Iman (model)

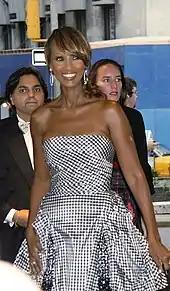
Iman Mohamed at the Metropolitan Opera opening night in 2006

Iman Mohamed appeared in two episodes of "Miami Vice", playing Dakotah in "Back in the World" (1985) and Lois Blyth in "Love at First Sight" (1988). She also had a guest role as Mrs. Montgomery on "The Cosby Show" (1985). In 1988, she appeared as Marie Babineaux in an episode of "In the Heat of the Night". In the mid-2000s, Iman Mohamed spent two years as the host of Bravo TV's fashion-themed show, "Project Runway Canada". In November 2010, along with her friend and colleague, designer Isaac Mizrahi, Iman Mohamed also began hosting the second season of "The Fashion Show". Bravo started the series to replace its former hit "Project Runway" that has now moved to the Lifetime network.